Taff-Ely

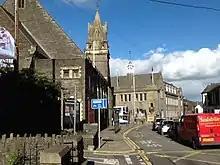
Pontypridd Municipal Buildings

The council was based at the Municipal Buildings on Gelliwastad Road in Pontypridd, which had been built in 1904 as the headquarters of Pontypridd Urban District Council. Since the council's abolition in 1996 the building has been used as a register office for Rhondda Cynon Taf County Borough Council.